Bandsmen's Memorial Rotunda

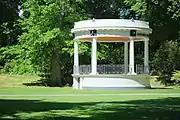
Bandsmen's Memorial Rotunda

The Bandsmen's Memorial Rotunda is a memorial bandstand in Hagley Park, Christchurch. Built in 1926 to commemorate armed forces bandsmen that died during World War I, the rotunda is on the south-side of the Avon River / Ōtākaro, opposite the Christchurch Botanic Gardens and close to Christchurch Hospital.